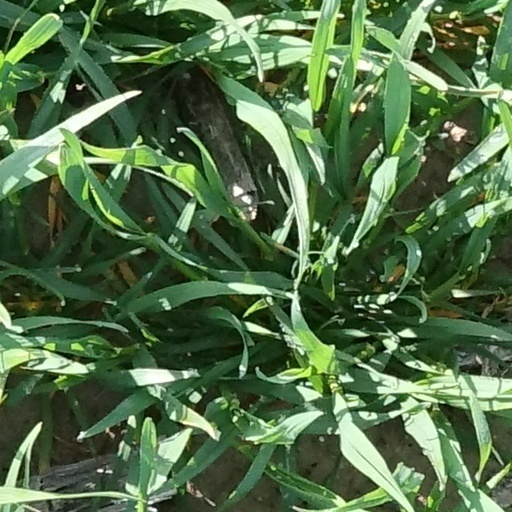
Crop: wheat